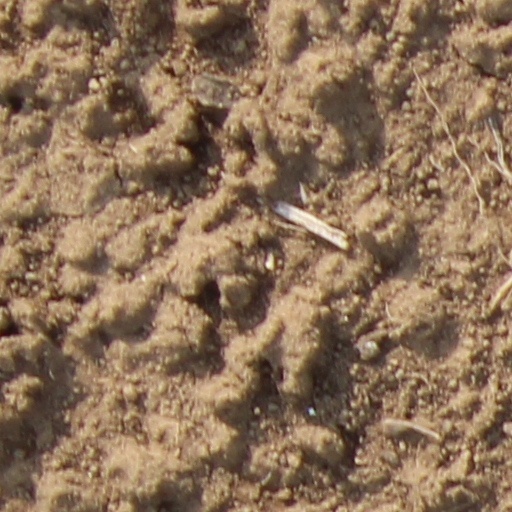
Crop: wheat